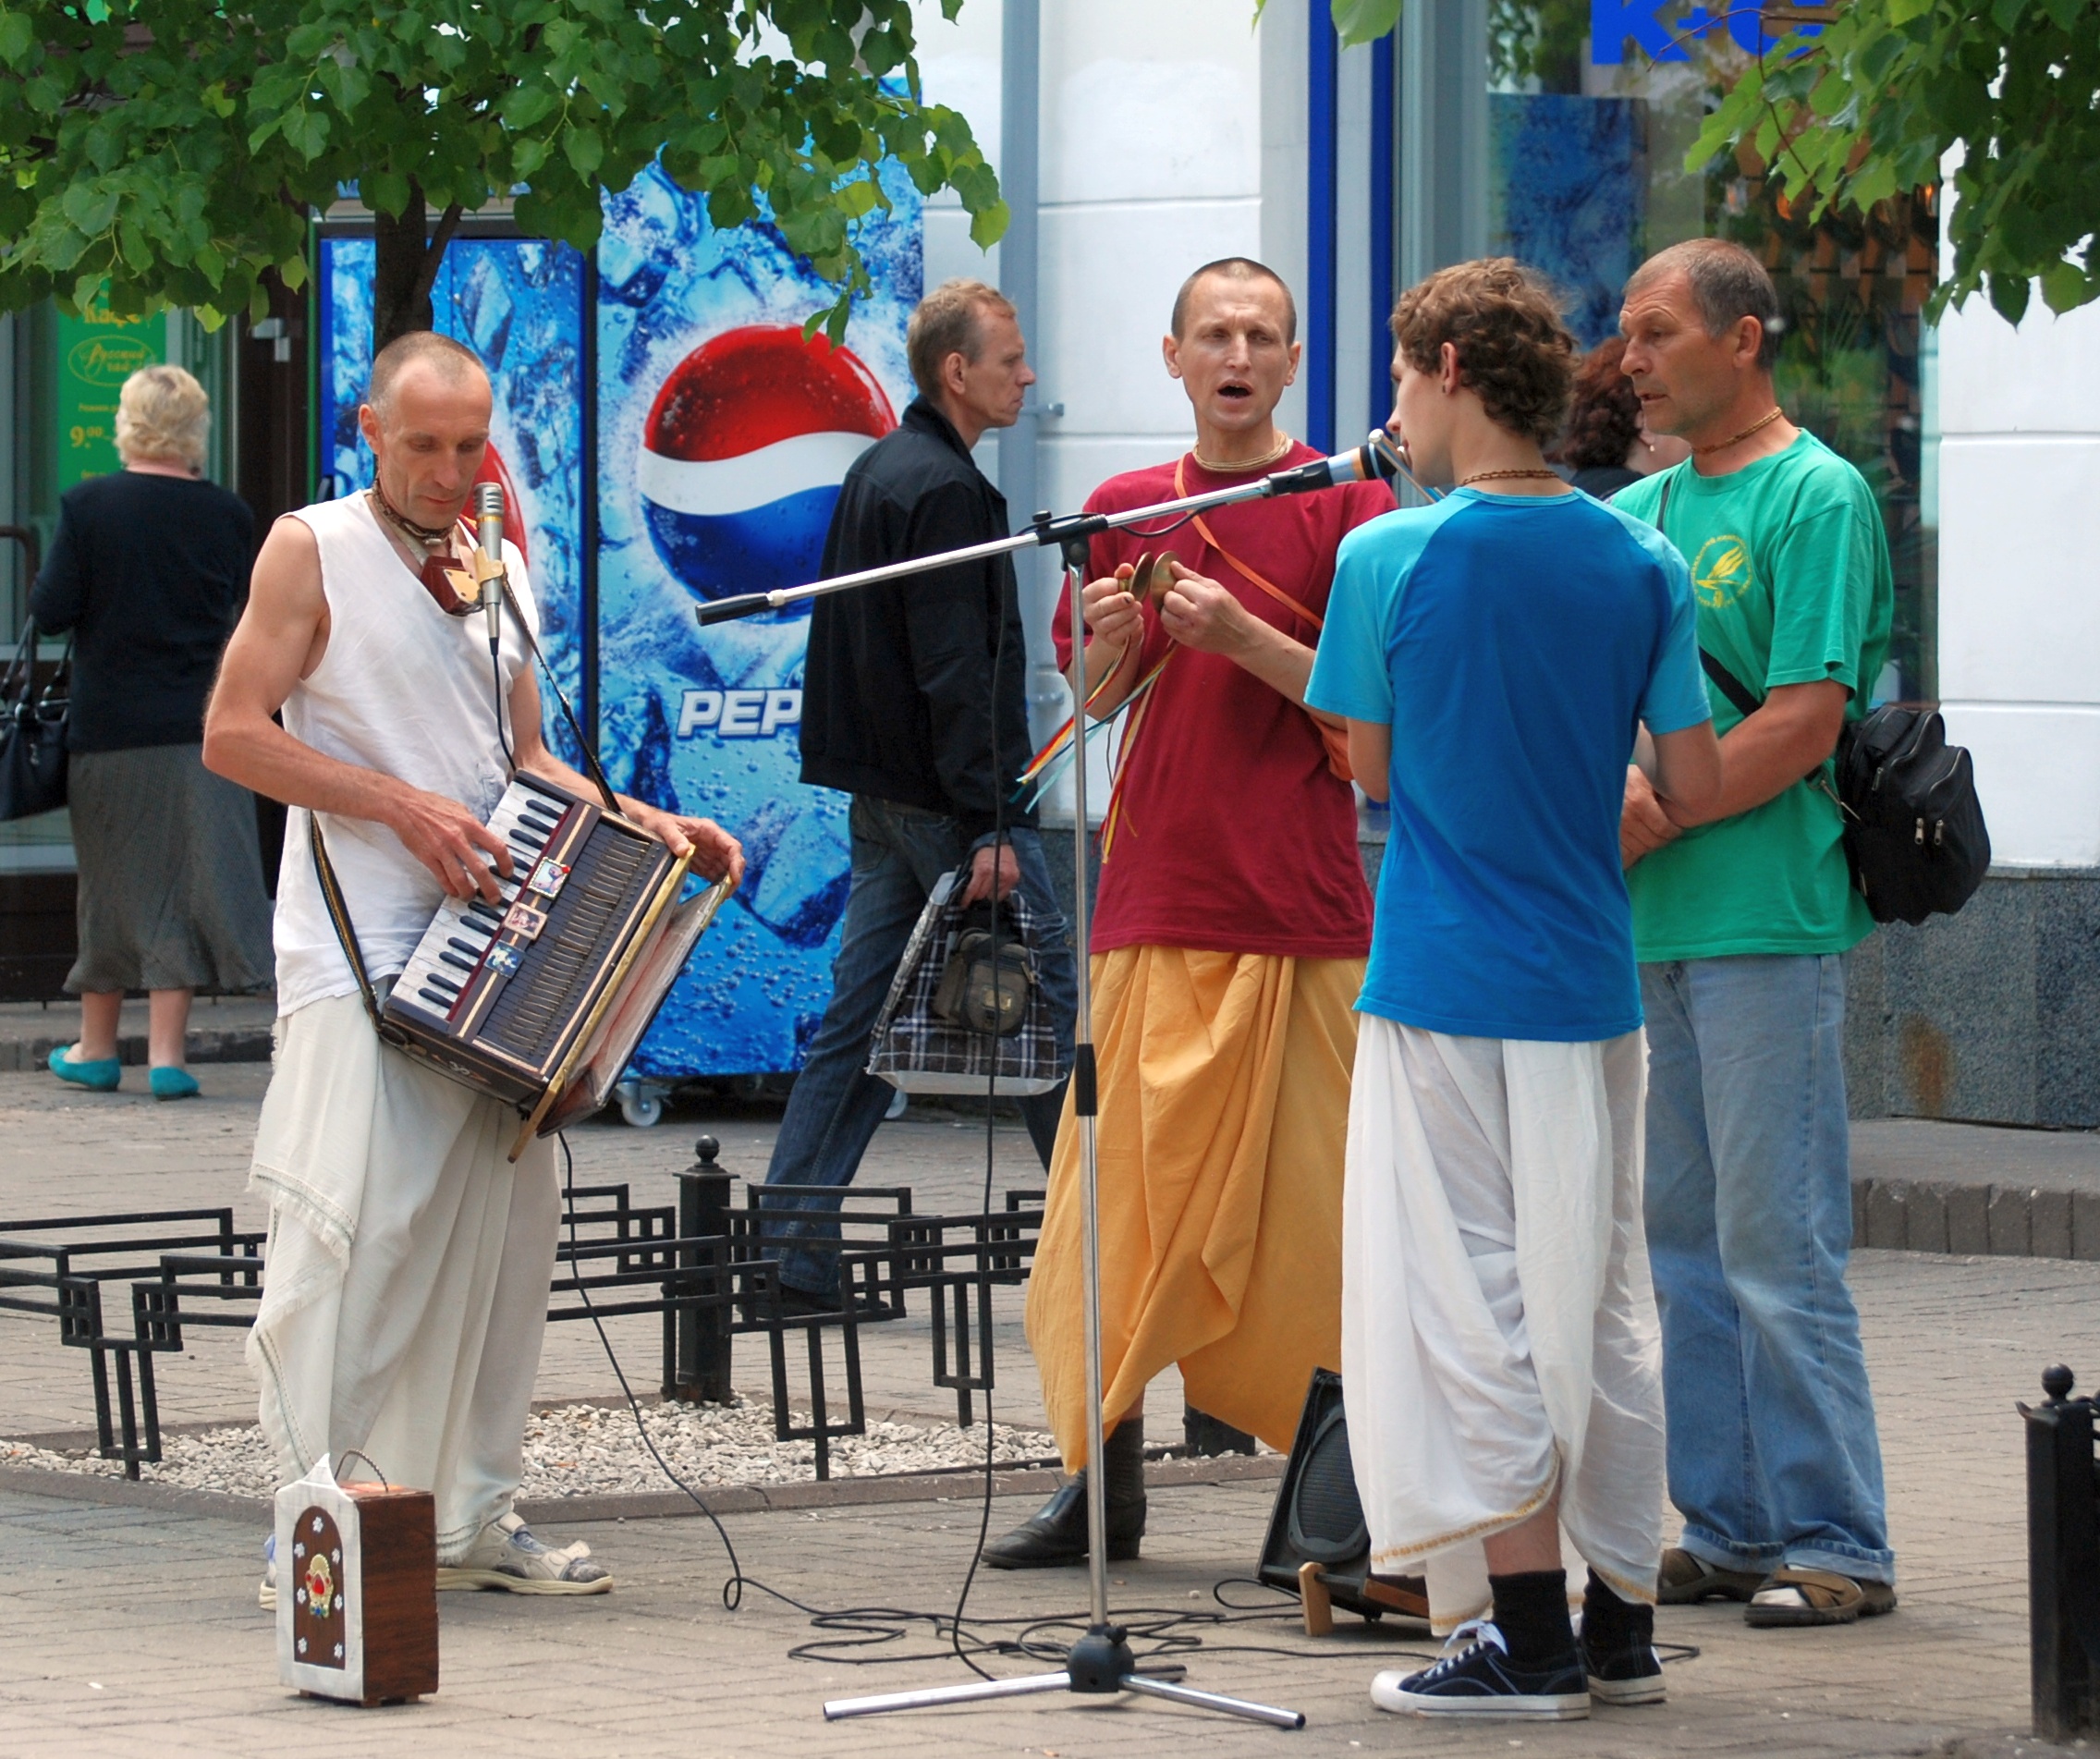
community, musician, festival